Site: brandenburg
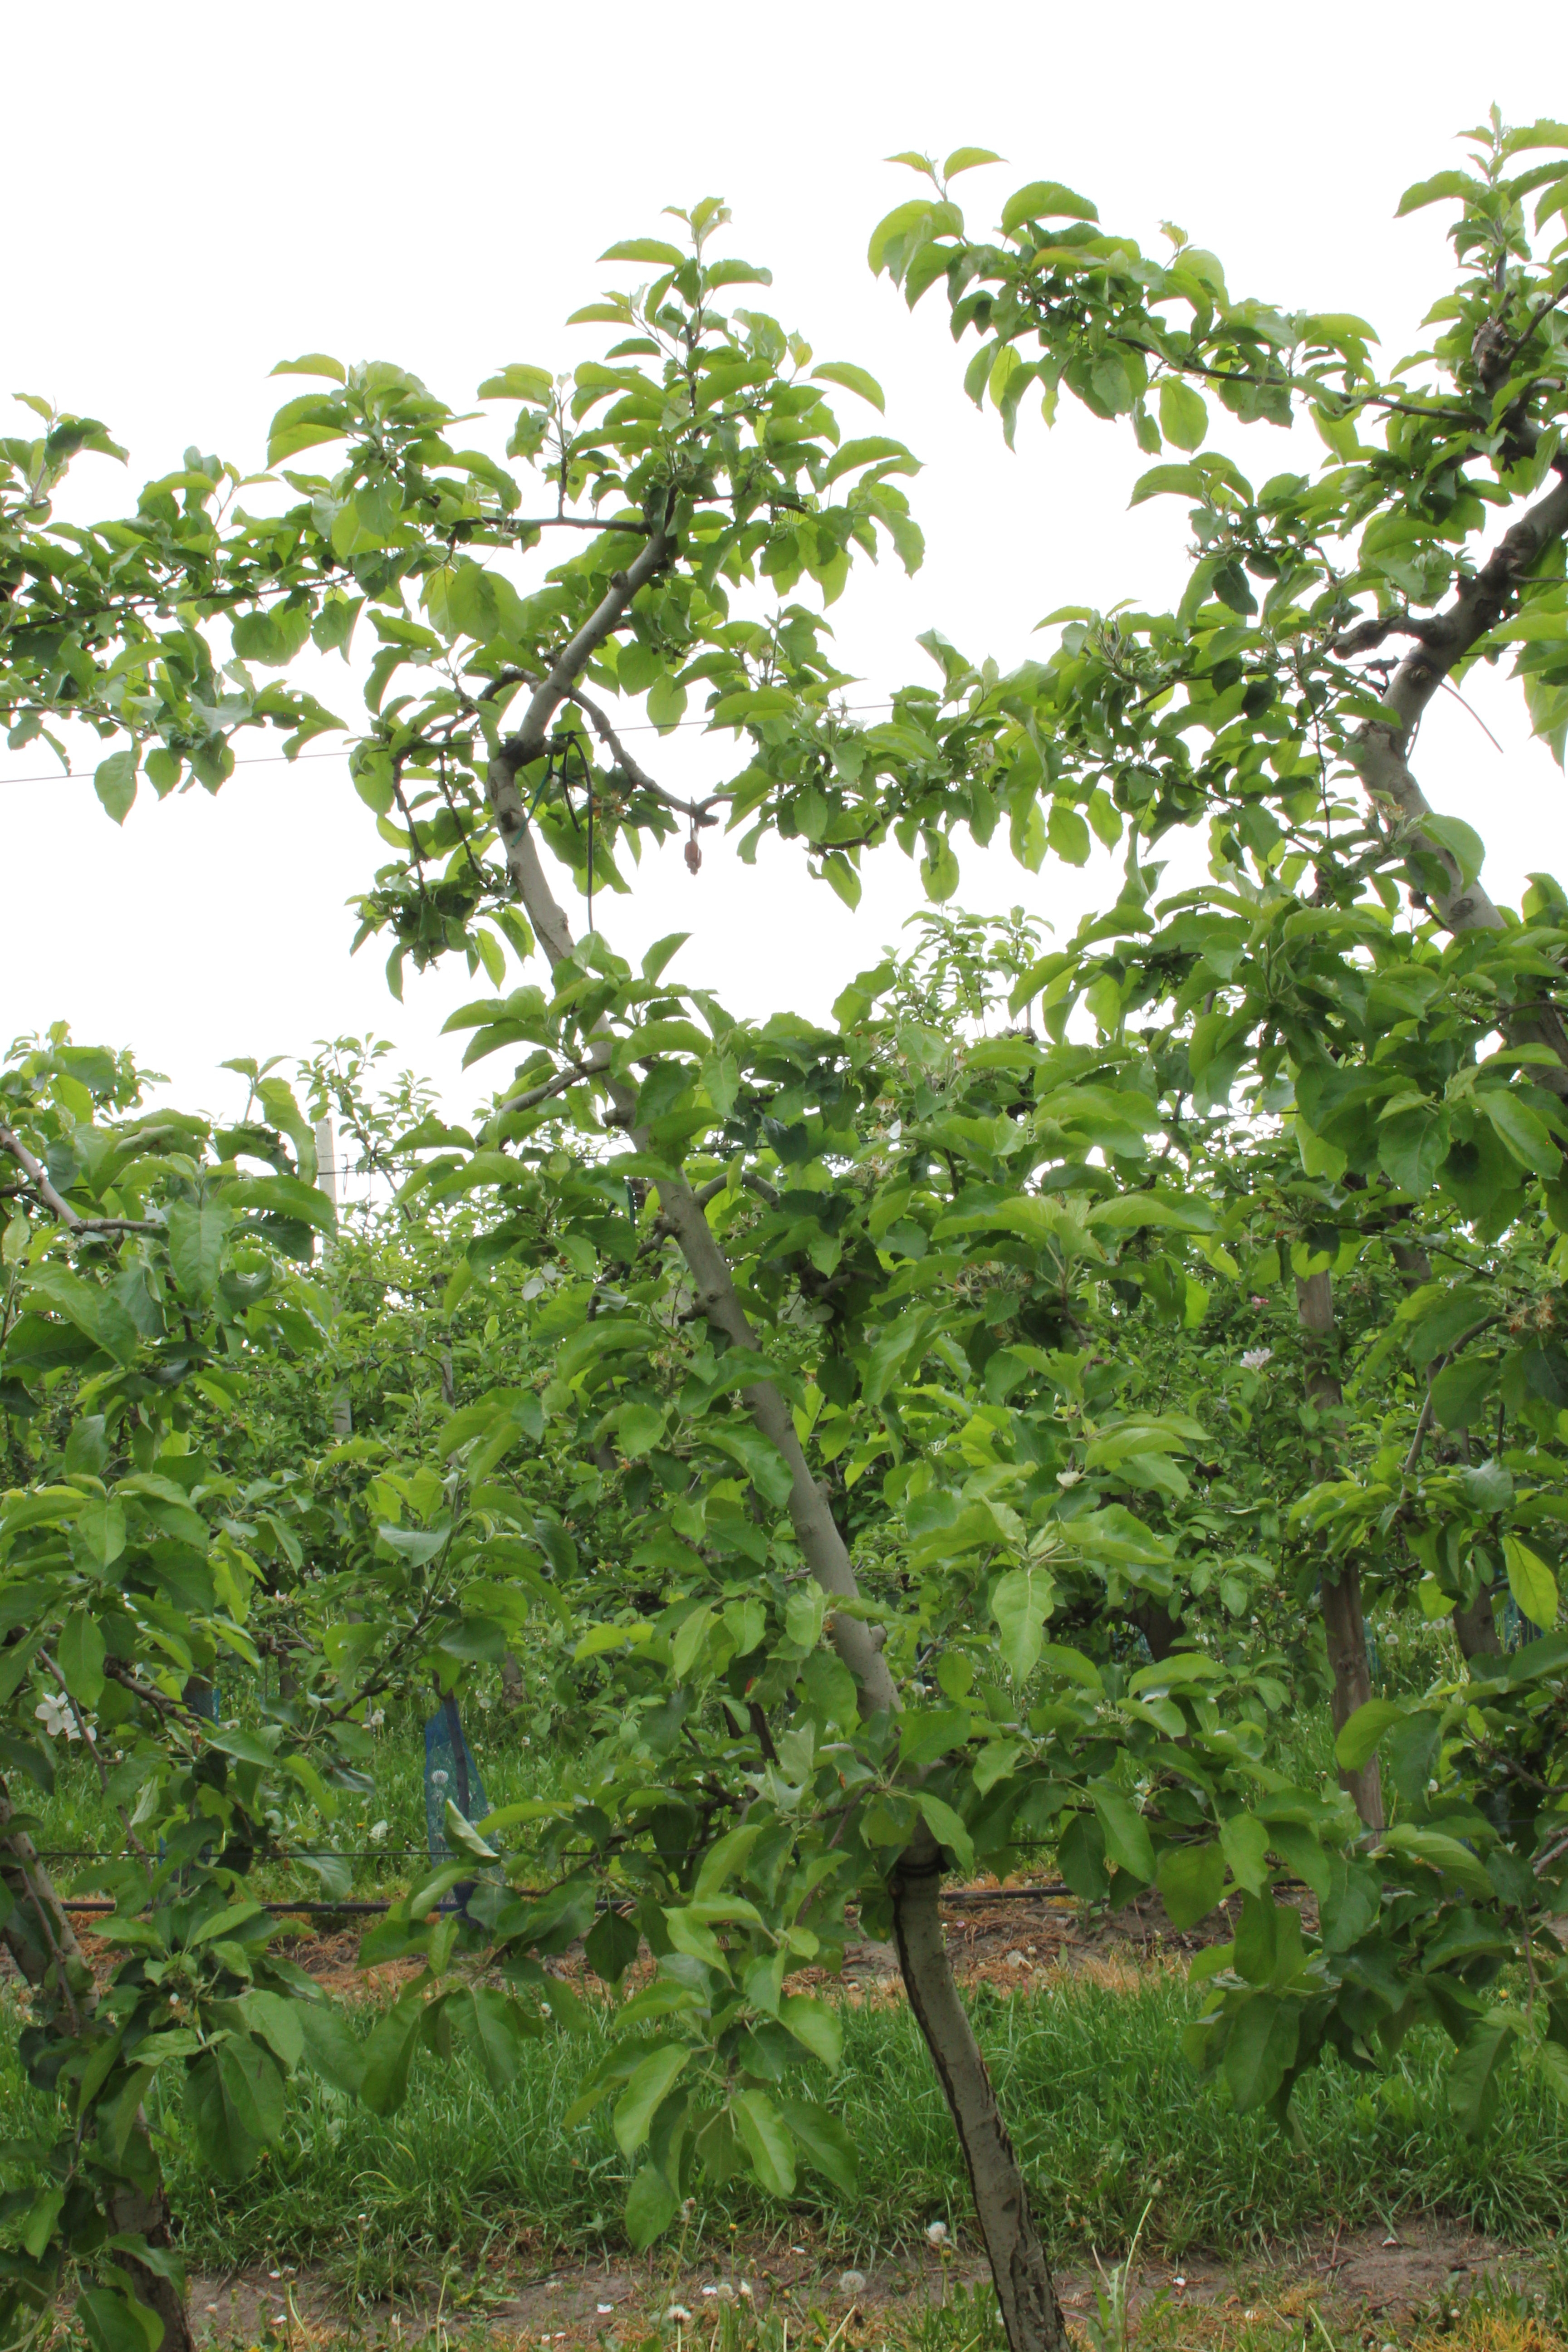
Growth stage (BBCH 67): Flowering